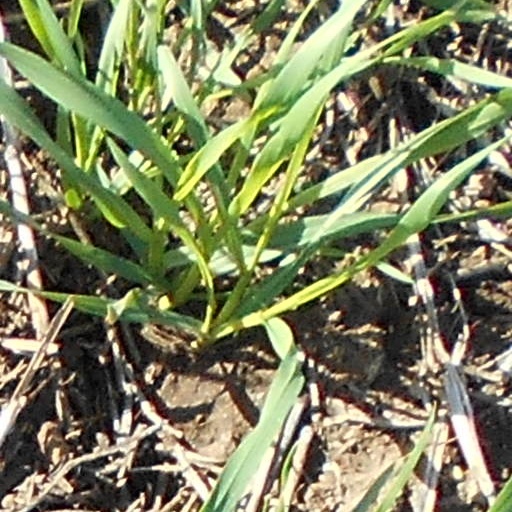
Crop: wheat